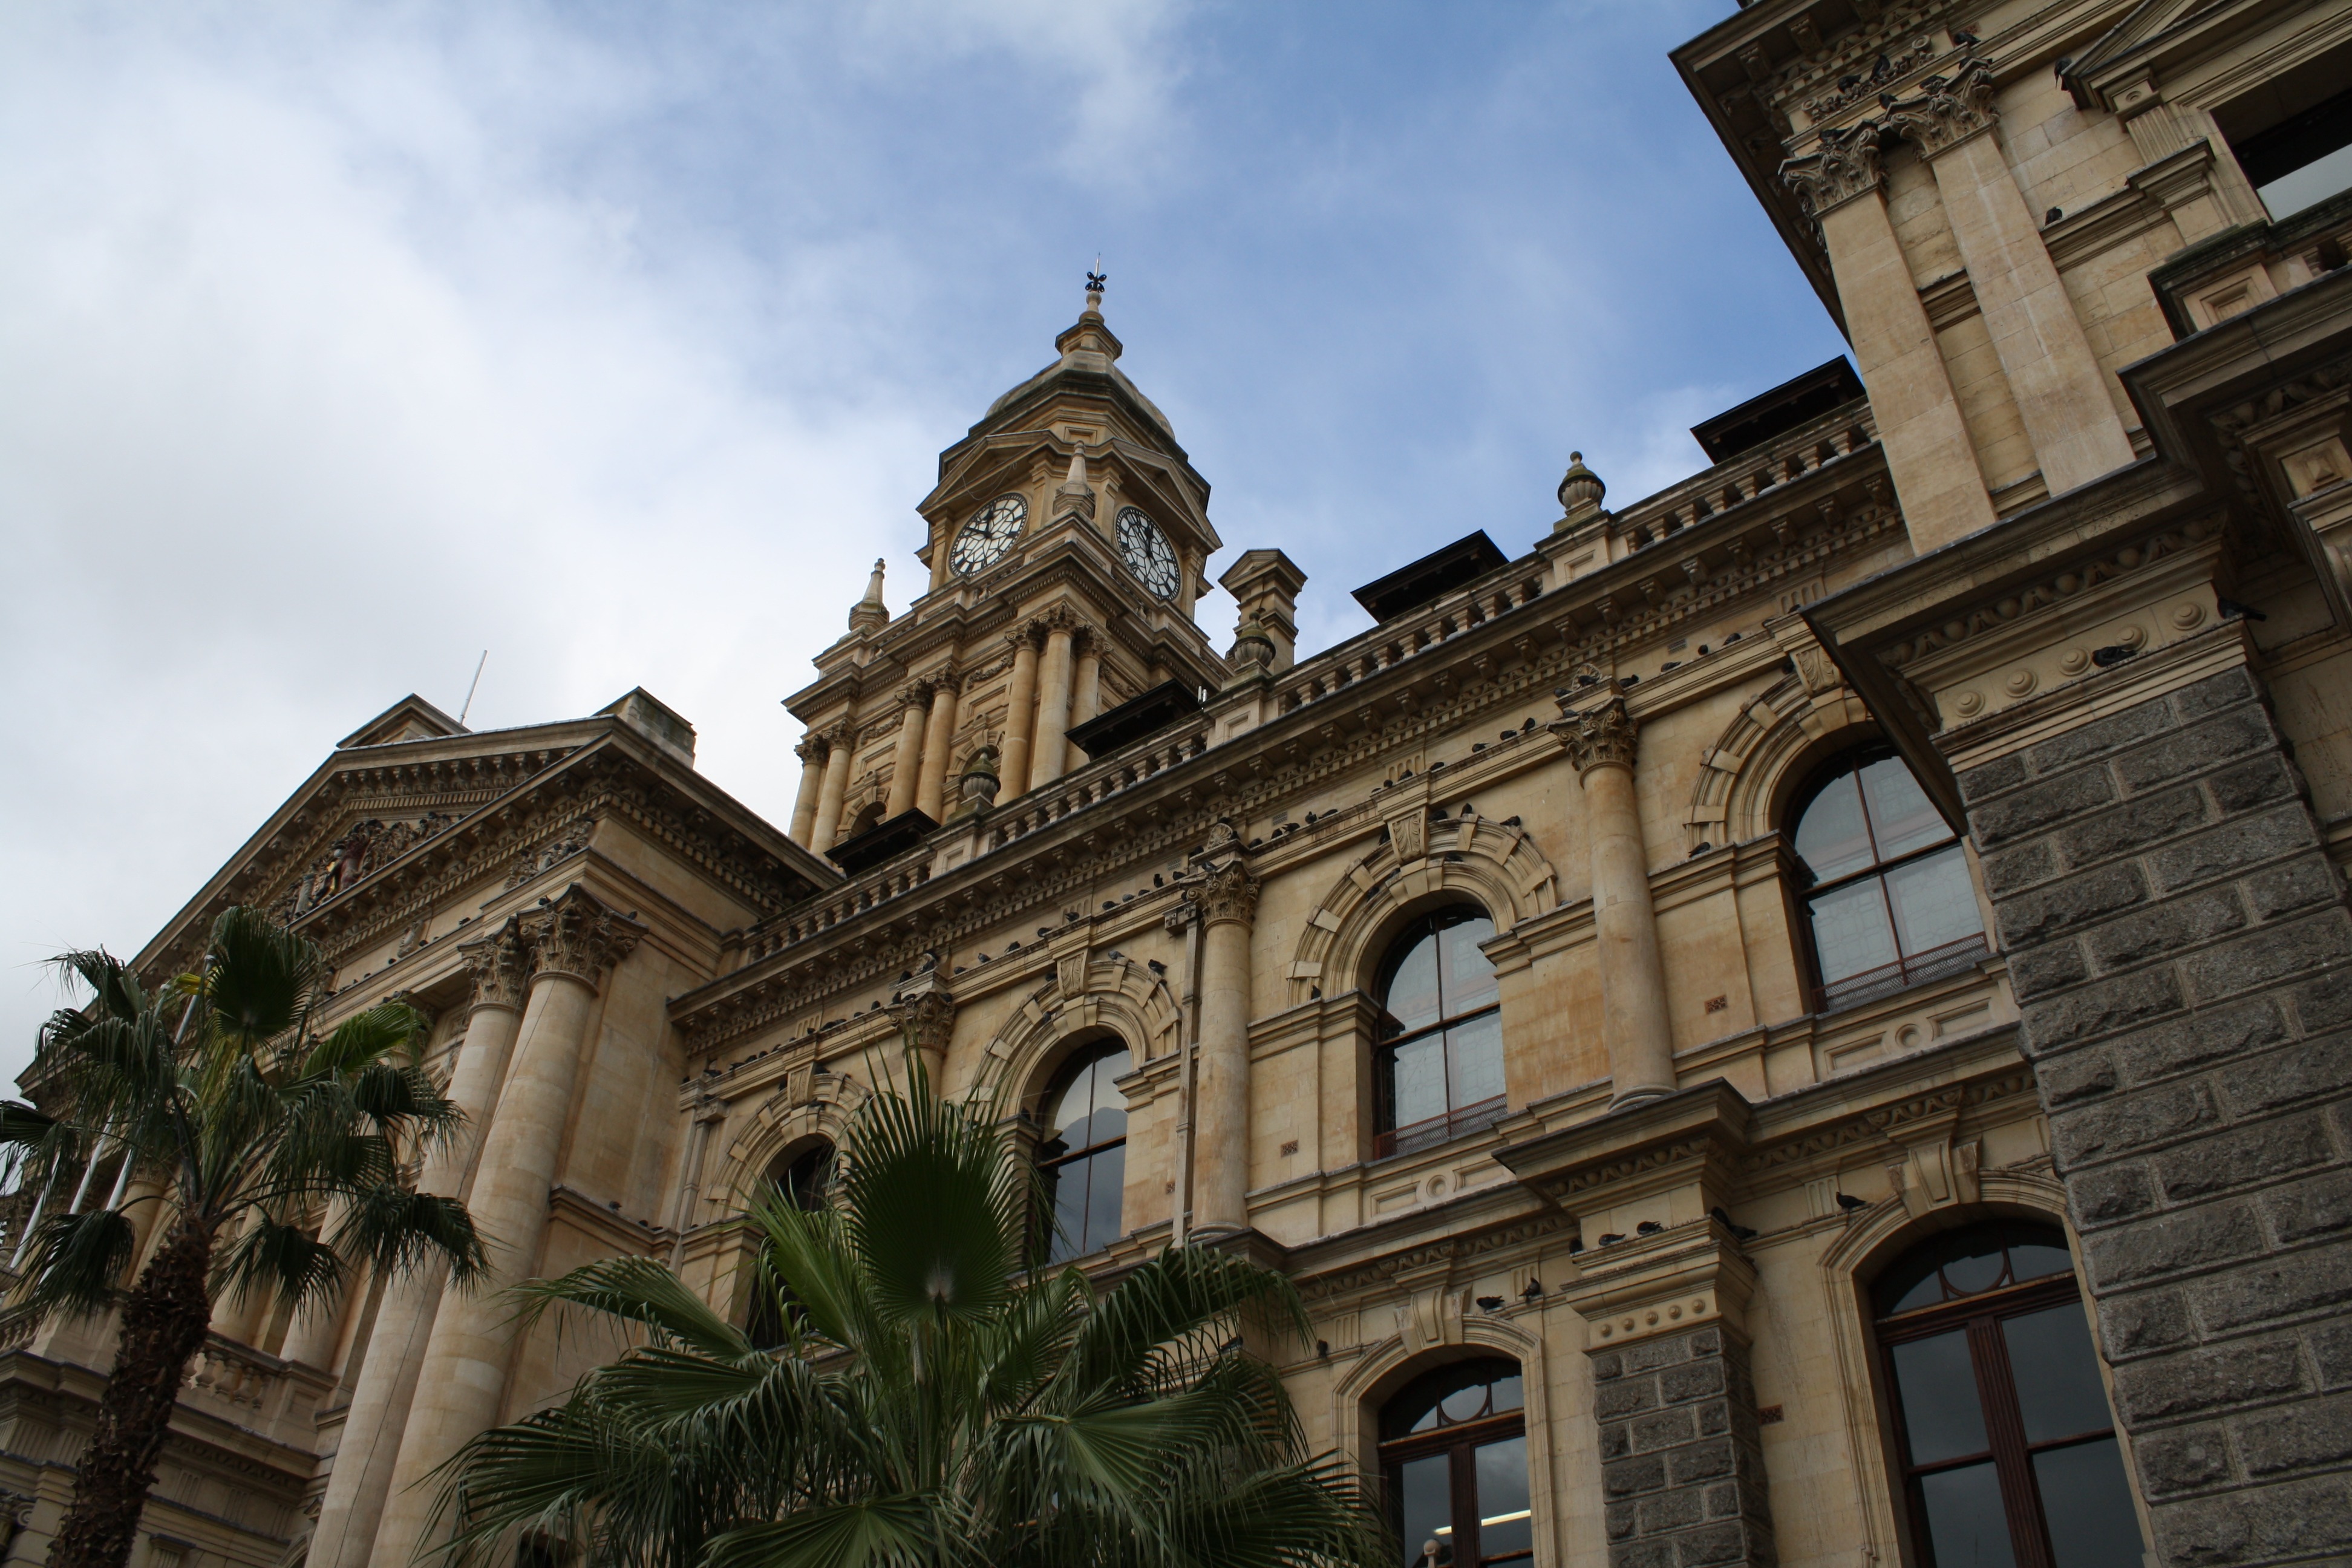
architecture, structure, building, city, cityscape, downtown, landmark, facade, church, cathedral, exterior, historic, tourism, place of worship, synagogue, historical, basilica, ancient history